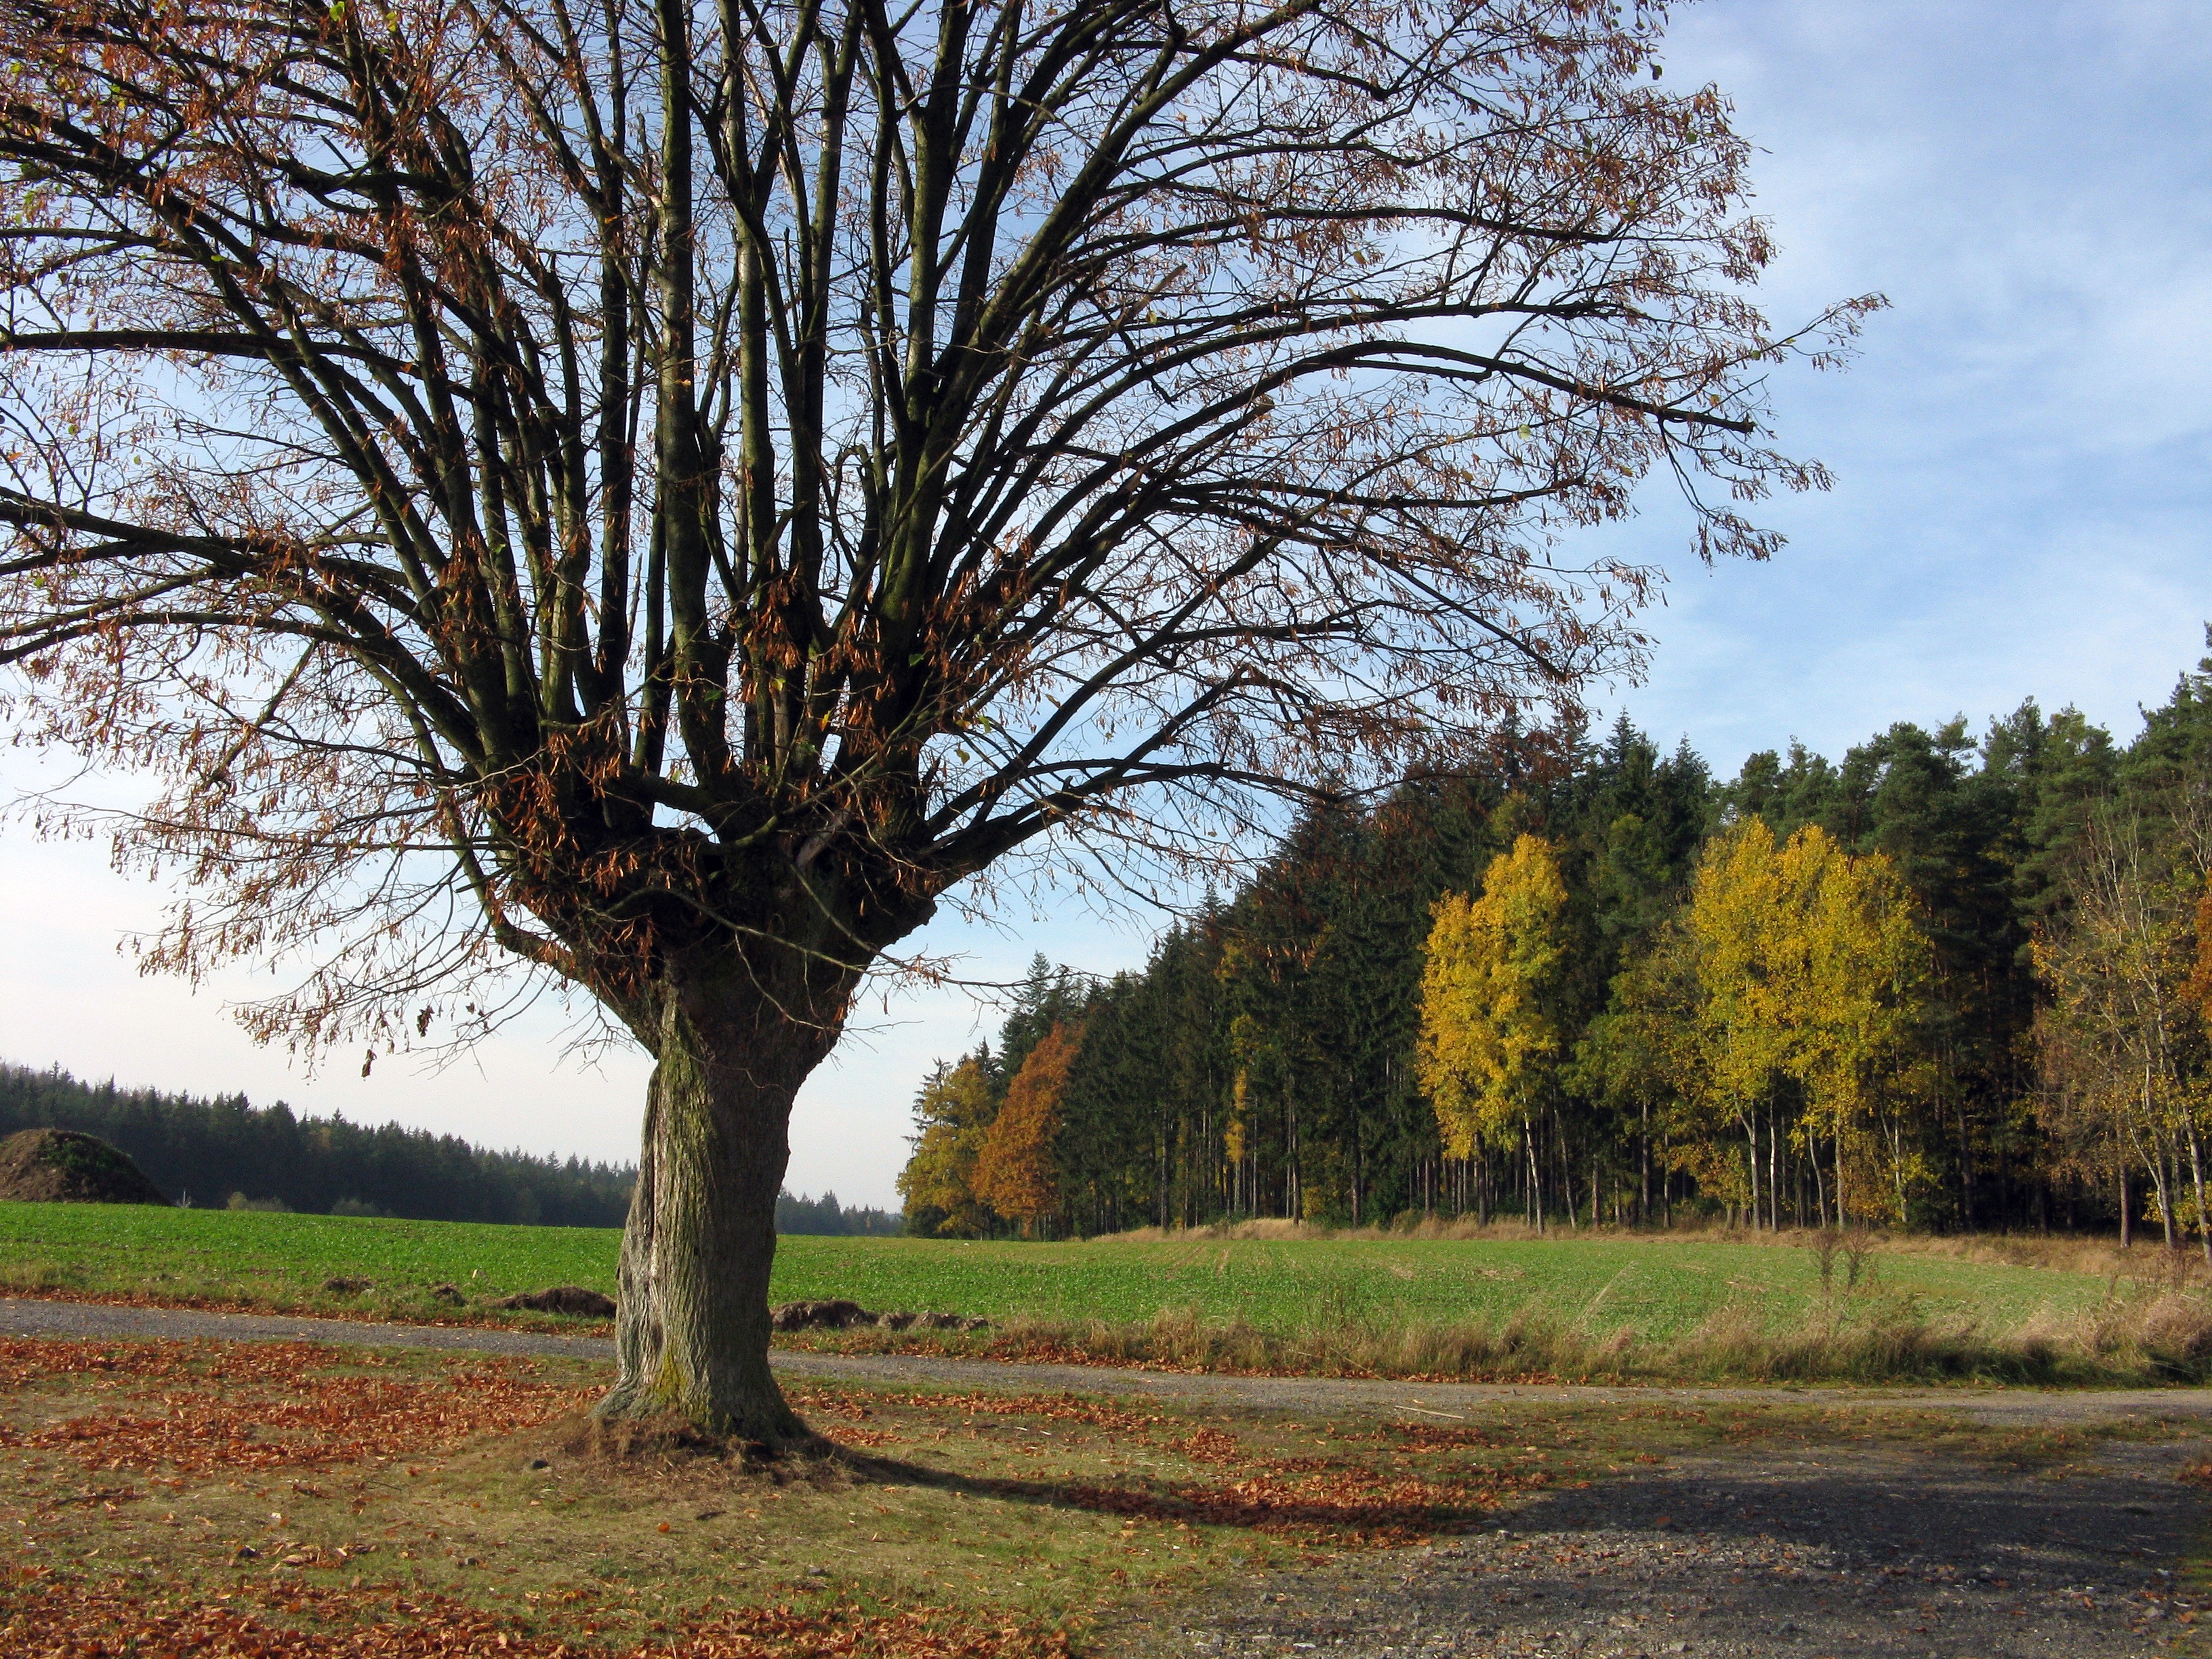
tree, nature, grass, branch, plant, meadow, prairie, leaf, autumn, season, savanna, deciduous tree, branches, grove, woodland, rural area, the crown of the tree, flowering plant, woody plant, land plant